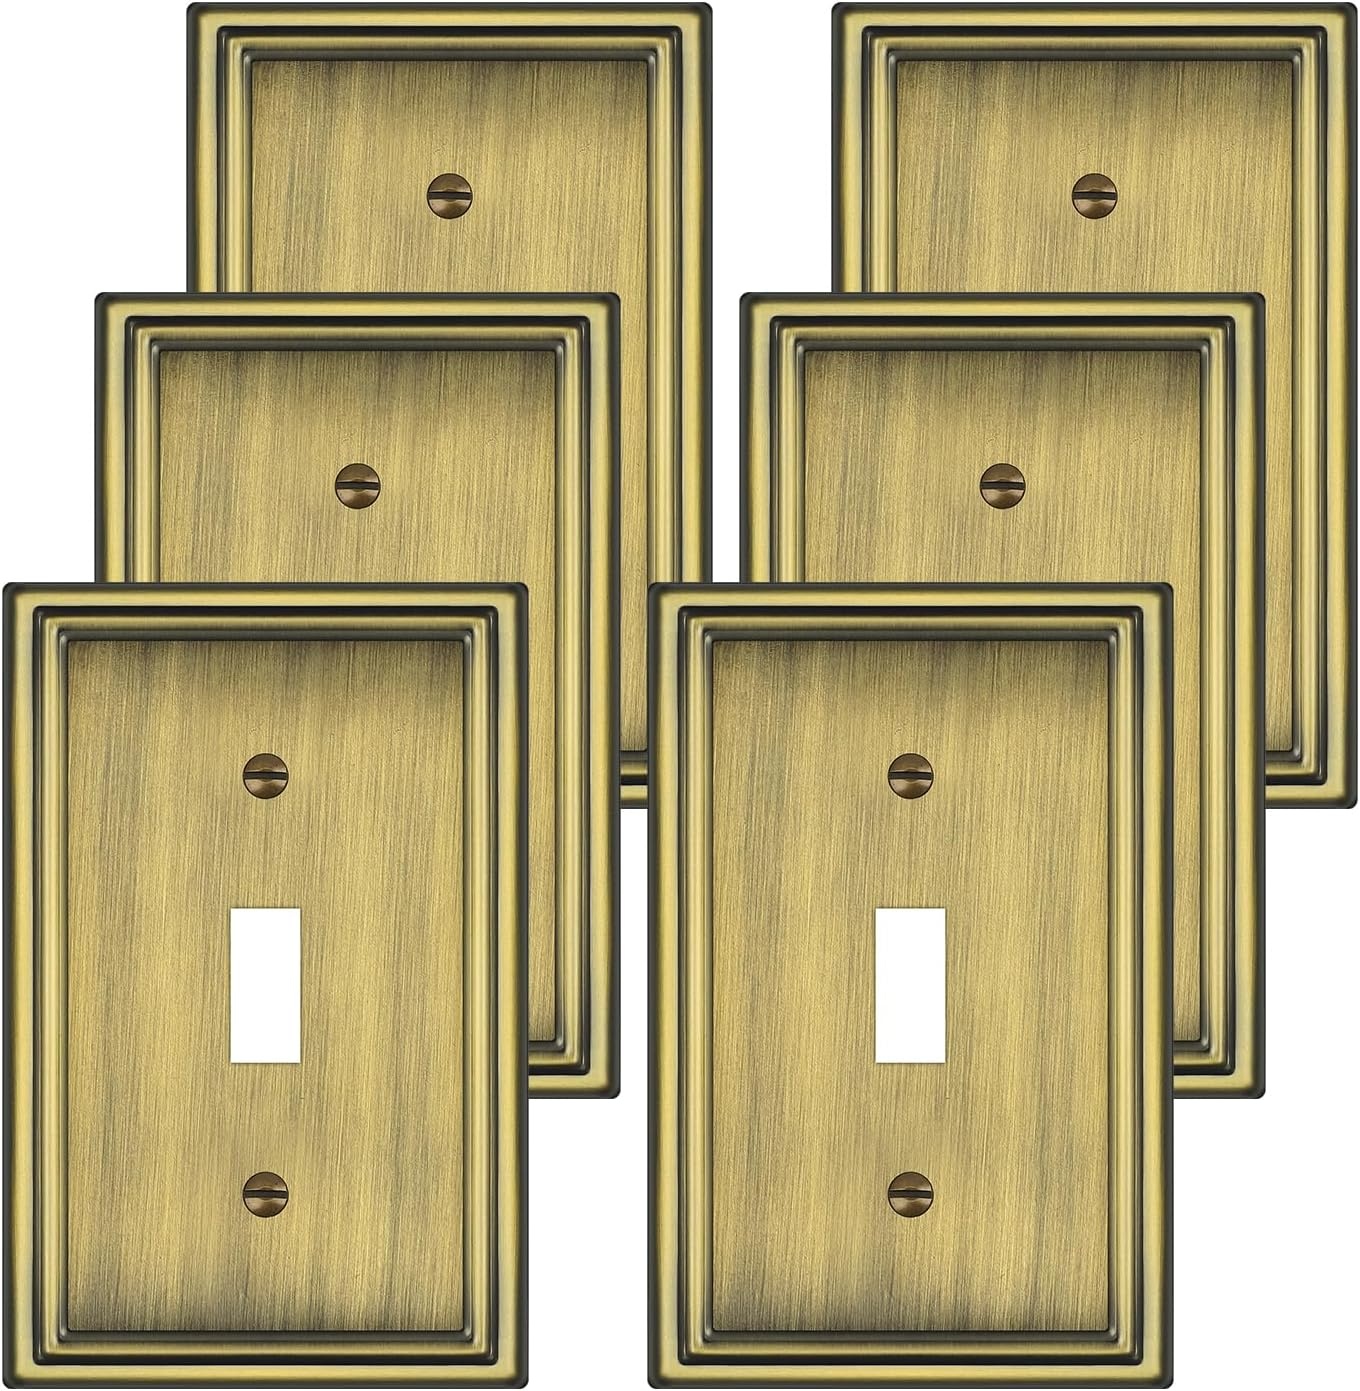
Antique Brass Decorative Light Switch Covers Plate, Metal Material 1 Gang Wall Plates for Light Switch, Single Toggle Switch Plate Cover - Classic Style, 6 Pack
Brand: BEYIMEN
Overview Switch Type : Toggle Material : Metal Brand : BEYIMEN Color : Antique Brass Product Dimensions : 3.15"W x 4.92"H About this item 【Quality Metal Material】Crafted from robust and corrosion-resistant metal, the outlet covers wall plate guarantees long-lasting reliability. Standing up to everyday use without compromising on style. Ensuring it remains a stunning addition to your home for years to come. 【Good Surface Finish】Wall plates surface using electroplating process, which will form an extra layer of dense metal on the surface of the original metal material. It makes the surface smoother and the color more uniform, and the plating has strong adhesion, not easy to fall off and aging, effectively extending the service life of the metal. 【Set Of 6 In A Pack】A pack of 6 light switch covers wall plates is more than what is on the market and is better suited to unify the style of multiple outlet covers in your home, giving your switch home decor a better look. The average unit price is more affordable and cost effective. 【Easy To Replace】Matches the number of screws needed to install the wall plate cover and the color of the screws coordinates with the wall plate. You can easily replace it by simply removing the original outdated wall plate cover. 【Various Shapes Formats】Not all houses have the same wall switch plates, and different rooms may have different wall plates. Can be widely used for dimmers, toggle switches, sockets, GFCI outlets and more. Perfect for all forms of homes, offices, commercial and other buildings.
Category: Hardware > Power & Electrical Supplies > Wall Plates & Covers > Toggle Switch Plates